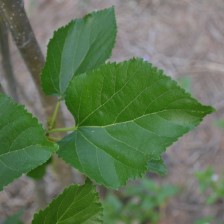
Variety: ChiangMaiBuriram60